Delta Historic District

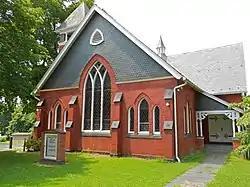
Welsh Chapel at the northern end of the district

Delta Historic District is a national historic district located at Delta in York County, Pennsylvania. The district includes 137 collective buildings, mostly constructed between 1875 and 1895. The buildings are primarily frame and clapboard structures set upon a slate foundation and topped with slate shingle roof. They are reflective of a number of popular architectural styles including the Greek Revival and Late Victorian style. The use of slate reflects the prominence of that industry on the local economy.